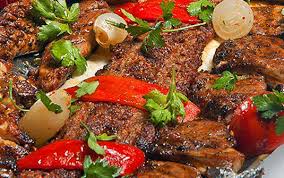
Yemek: kebap